Clerical error

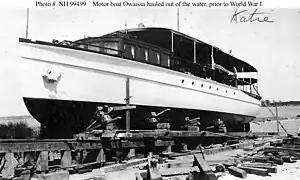
The motorboat "Owaissa", hauled out of the water sometime prior to her service as the United States Navy patrol vessel. The notation "Katie" is a clerical error by someone who mistook the photograph for one of the motorboat "Katie", which later served as the United States Navy patrol vessel

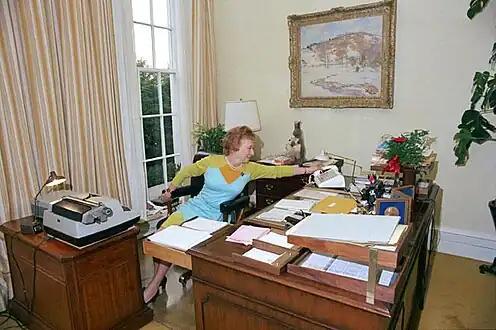
Rose Mary Woods demonstrating the "Rose Mary stretch" by which she claimed that she accidentally erased minutes of the "Watergate tapes" during a phone call.

A clerical error is an error on the part of an office worker, often a secretary or personal assistant. The phrase may also be used as an excuse to deflect blame away from specific individuals, such as high-powered executives, and instead redirect it to the more anonymous clerical staff.